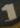
Number: 1